Question: Please indicate a possible affordance area of knife that can be used for holding
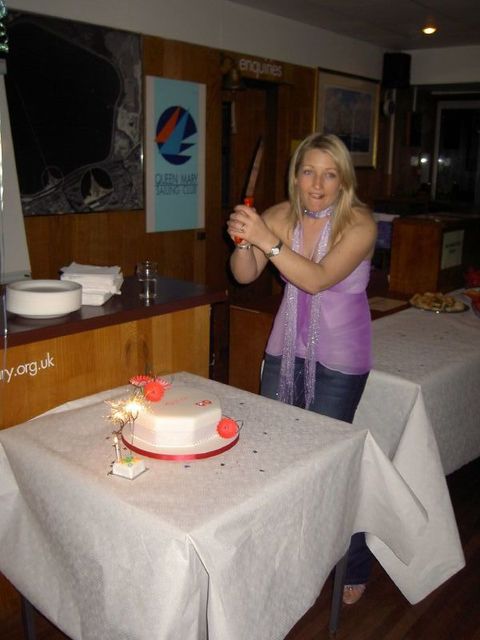
Answer: [233.164, 196.263, 258.664, 246.263]